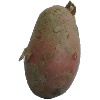
Label: red_potato